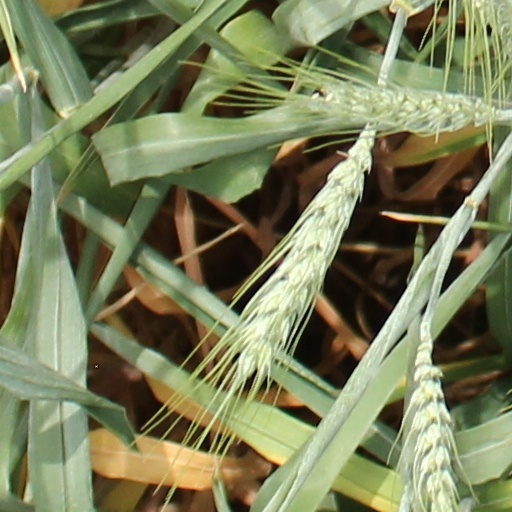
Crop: wheat